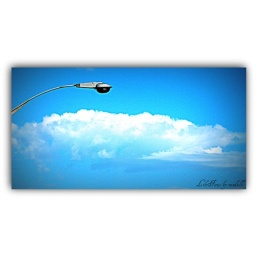
under the street lamp